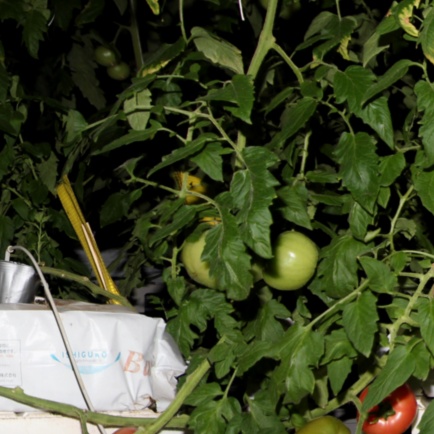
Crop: tomato